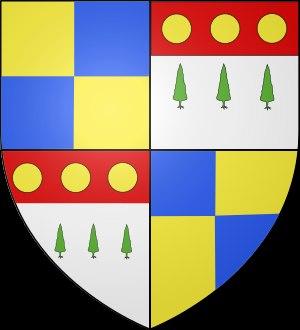
Louis Damien Tardy comte de Montravel, né à La Voulte-sur-Rhône le 2 octobre 1750 et mort à Joyeuse le 6 janvier 1840, est le Iᵉʳ comte de Montravel